FN SCAR

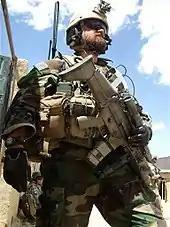
U.S. Air Force Special Tactics Officer with the SCAR-L (Mk 16) in Afghanistan

The FN SCAR is manufactured in two main versions; the SCAR-L ("Light") and SCAR-H ("Heavy"). The SCAR-L fires 5.56×45mm NATO rounds from STANAG (M16) magazines. The SCAR-H fires the more powerful 7.62×51mm NATO cartridge from proprietary 20-round magazines. Varied barrel lengths are also available for different purposes, such as close quarters battle or long-range engagements. The initial solicitation indicated that the SCAR-H would also be capable of being chambered in the 7.62×39mm M43 Kalashnikov cartridge, as well as the 6.8×43mm Remington SPC cartridge, however, FN is not currently offering this configuration, and the models have likely been cancelled.